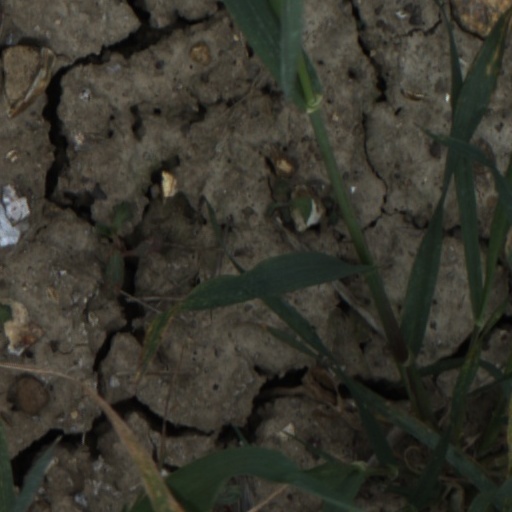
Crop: wheat